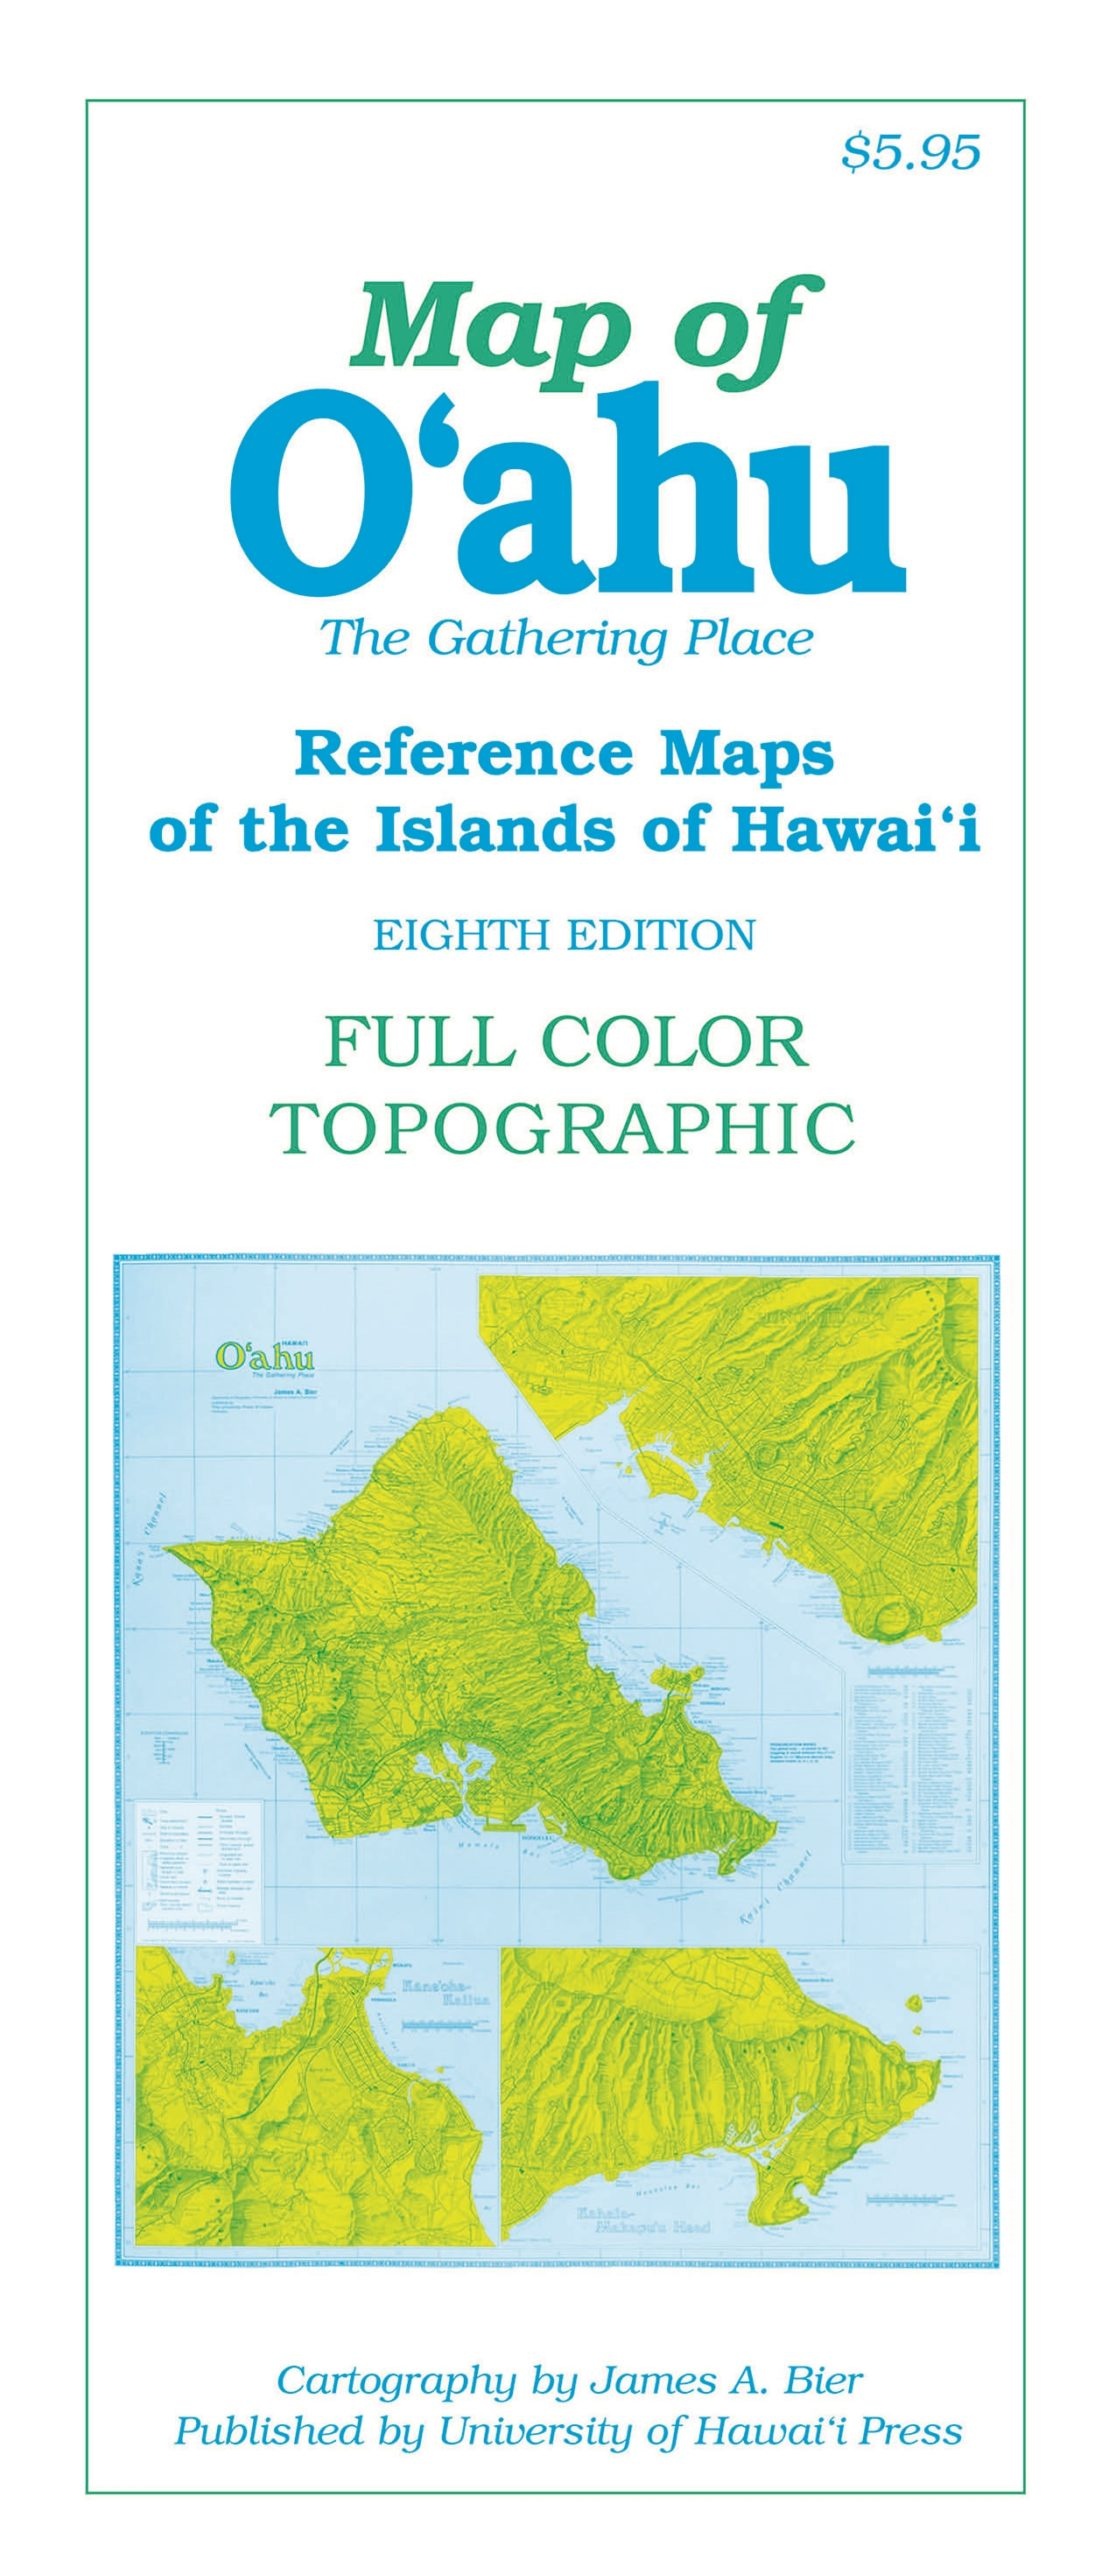
Map of Oahu: The Gathering Place, 8th edition
Features of the eighth edition of this full-color, topographic map of O‘ahu include: detailed road networks; large-scale inset maps of urban Honolulu, Waikīkī, Kāneohe-Kailua, and Kāhala-Makapu‘u; points of interest and historic importance, both natural and cultural; hiking trails, parks, and beaches; waterfalls, peaks, and ridges (with altitudes); and more than 1,960 place-names, with index. Hawaiian words are spelled with all diacritical marks—an exclusive feature. It is thoroughly researched with the cooperation of official state and county sources. The O‘ahu map measures 25 x 29 inches when flat and is folded to approximately 4.25 x 9.625 inches.
Brand: UHP - Not Consignment
Category: Sporting Goods > Outdoor Recreation > Camping & Hiking > Navigational Compasses > Electronic Navigational Compasses